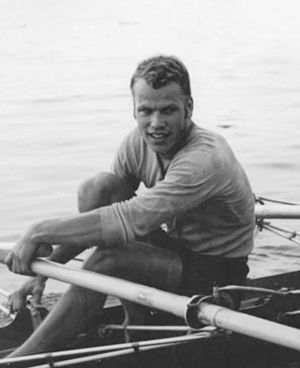
Uli Schmied
Uli Schmied (1970)
"Hans-Ulrich ""Uli"" Schmied er en tysk tidligere roer og dobbelt olympisk medaljevinder.